Mauricio de Maio

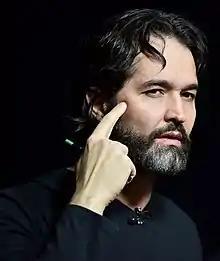
de Maio in 2016

Mauricio de Maio is a Brazilian plastic surgeon who works with injectable fillers and botulinum toxin. He is the co-author of three textbooks on plastic surgery.